History of Ethiopia

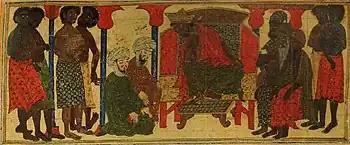
A 14th century Islamic depiction of the First Hijrah: The King of Aksum declines the Qurayshi request to send the Muslims back to Mecca

Aside from Mai Adrasha, and Land of Punt, the first kingdom that is epigraphically known to have existed in Ethiopia was the kingdom of Dʿmt, which rose to power around the year 980 BC. Its capital was at Yeha, where a so-called Sabean style temple was built around 700 BC although no evidence of such architecture being found in Yemen. The D'mt kingdom was influenced by the Sabaeans in Yemen, however it is not known to what extent. While it was once believed that D'mt was a Sabaean colony, it is now believed that Sabaean influence was minor, limited to a few localities, and disappeared after a few decades or a century, perhaps representing a trading or military colony in some sort of symbiosis or military alliance with the civilization of Dʿmt or some other proto-Aksumite state. Few inscriptions by or about this kingdom survive and very little archaeological work has taken place. As a result, it is not known whether Dʿmt ended as a civilization before Aksum's early stages, evolved into the Aksumite state, or was one of the smaller states united in the Aksumite kingdom possibly around the beginning of the 1st century.